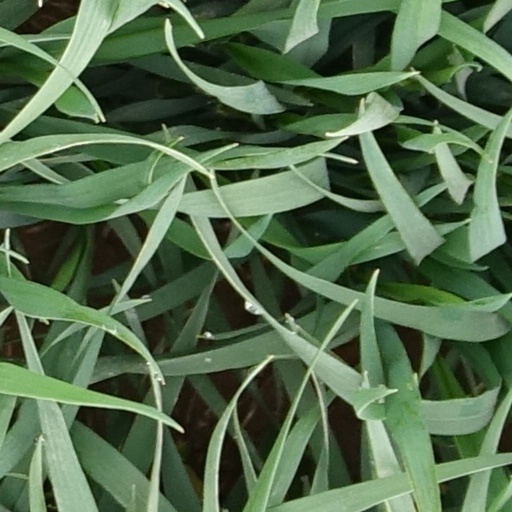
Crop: wheat